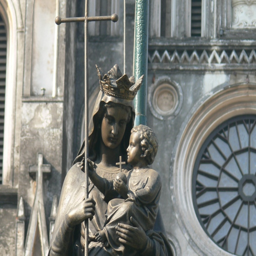
with statue of author at the front .